Traditionalist Catholicism

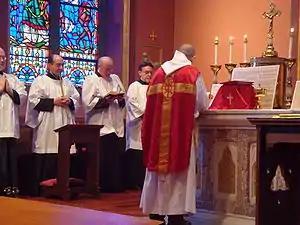
Tridentine Mass in a chapel of the Cathedral of the Holy Cross, Boston, Palm Sunday 2009

Since the Second Vatican Council, several traditionalist organizations have been started with or have subsequently obtained approval from the Catholic Church. These organizations accept the documents of the Second Vatican Council and regard the changes associated with the Council (such as the revision of the Mass) as legitimate, but celebrate the older forms with the approval of the Holy See.